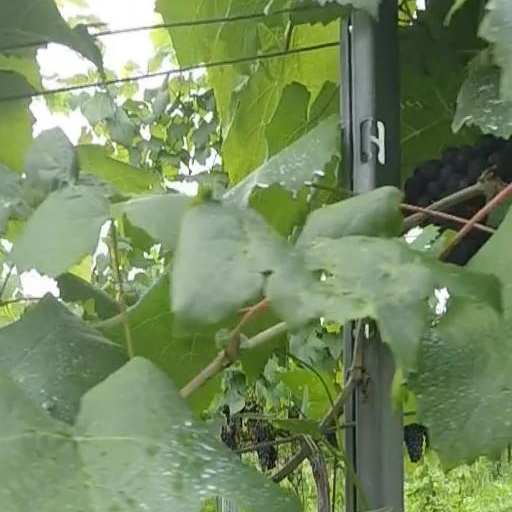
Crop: grape